Bahram Mirza

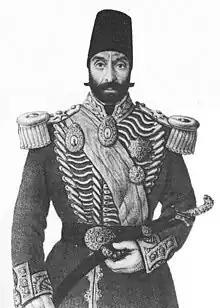
Portrait of Bahram Mirza by Abu'l-Hasan Sani al-Mulk

Bahram Mirza Moezz-od-Dowleh was a Qajar prince, statesman and governor in 19th-century Iran. The second son of the crown prince Abbas Mirza, he served as the Minister of Justice from 1878 until his death on 21 October 1882.